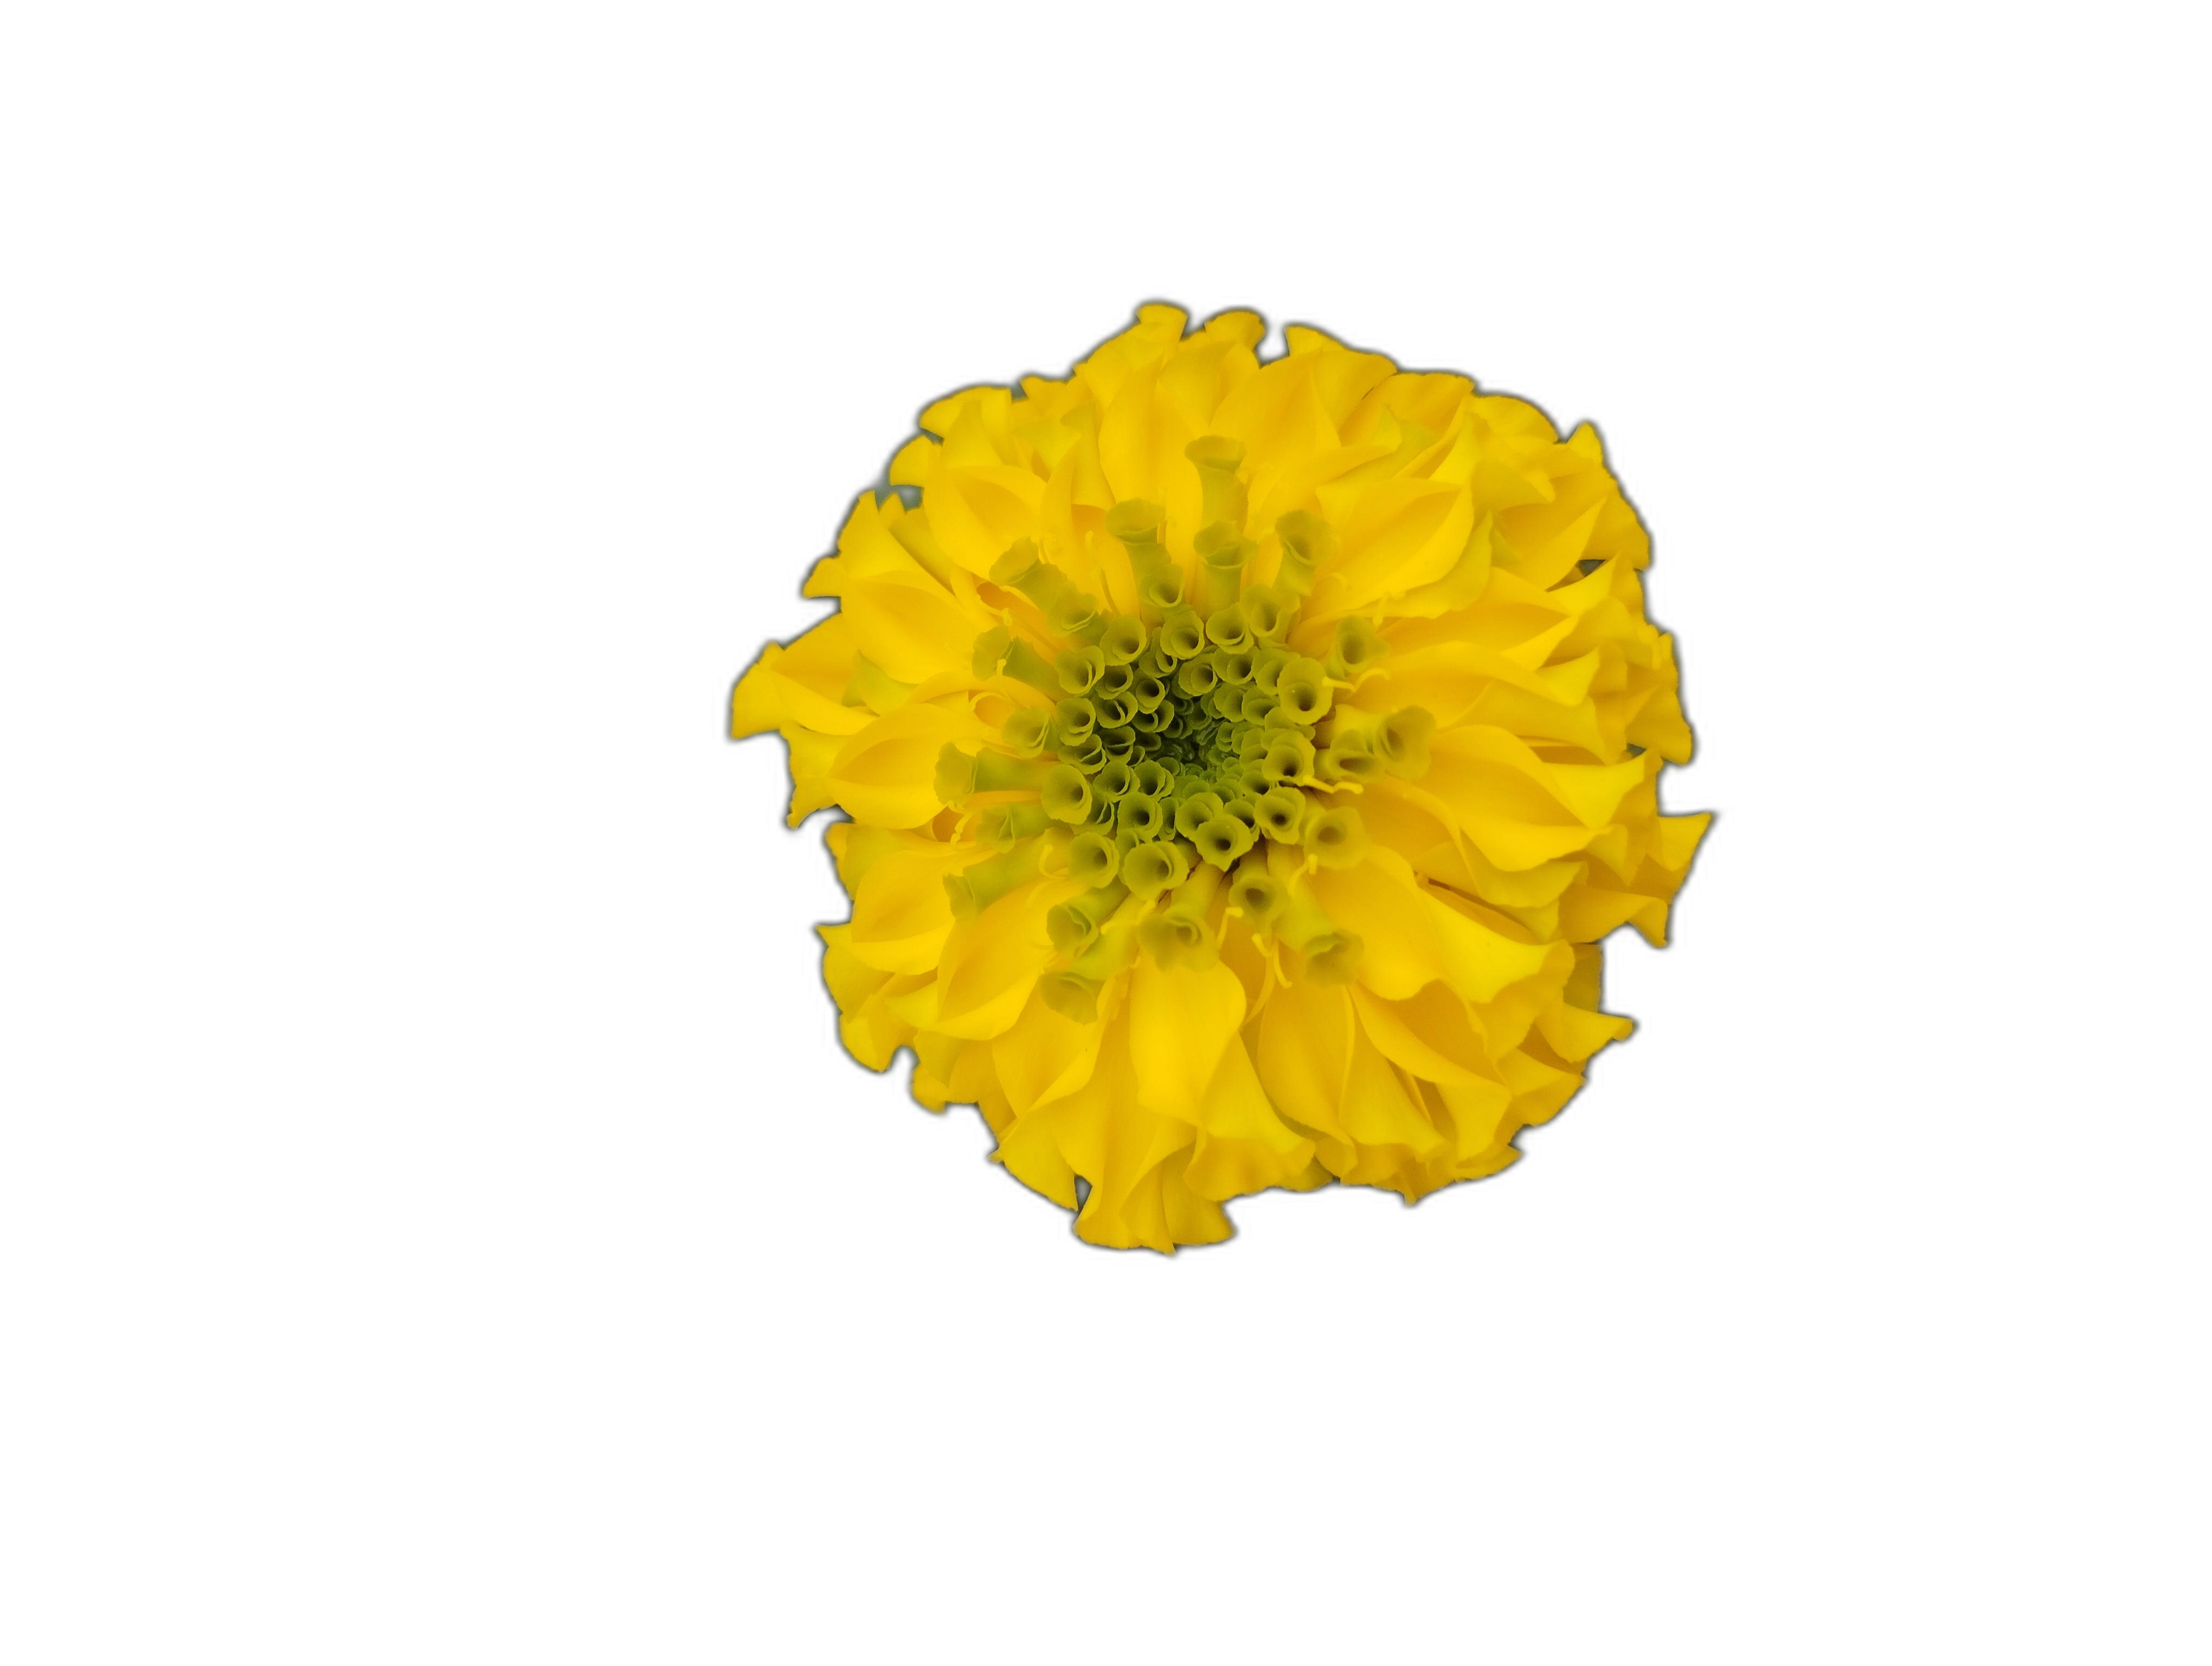
Label: Marigold